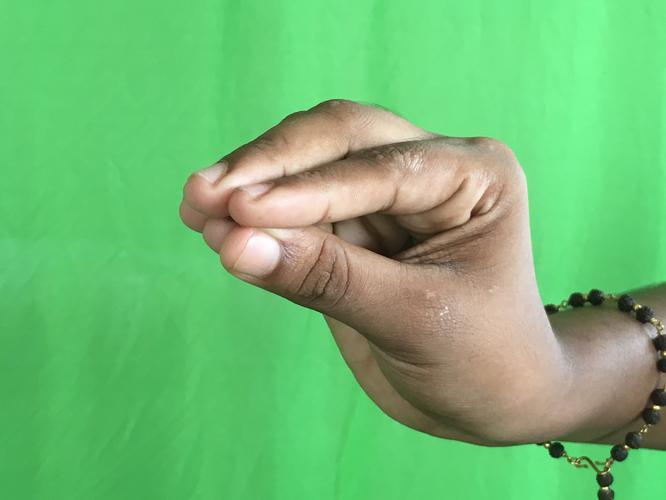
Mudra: Mukulam
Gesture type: single_hand